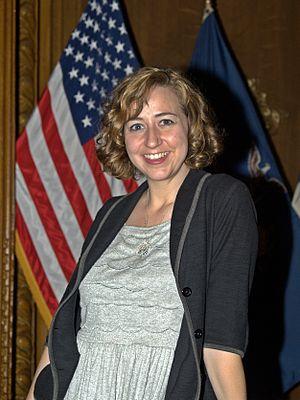
Cet article présente les épisodes de la troisième saison de la série télévisée How I Met Your Mother.